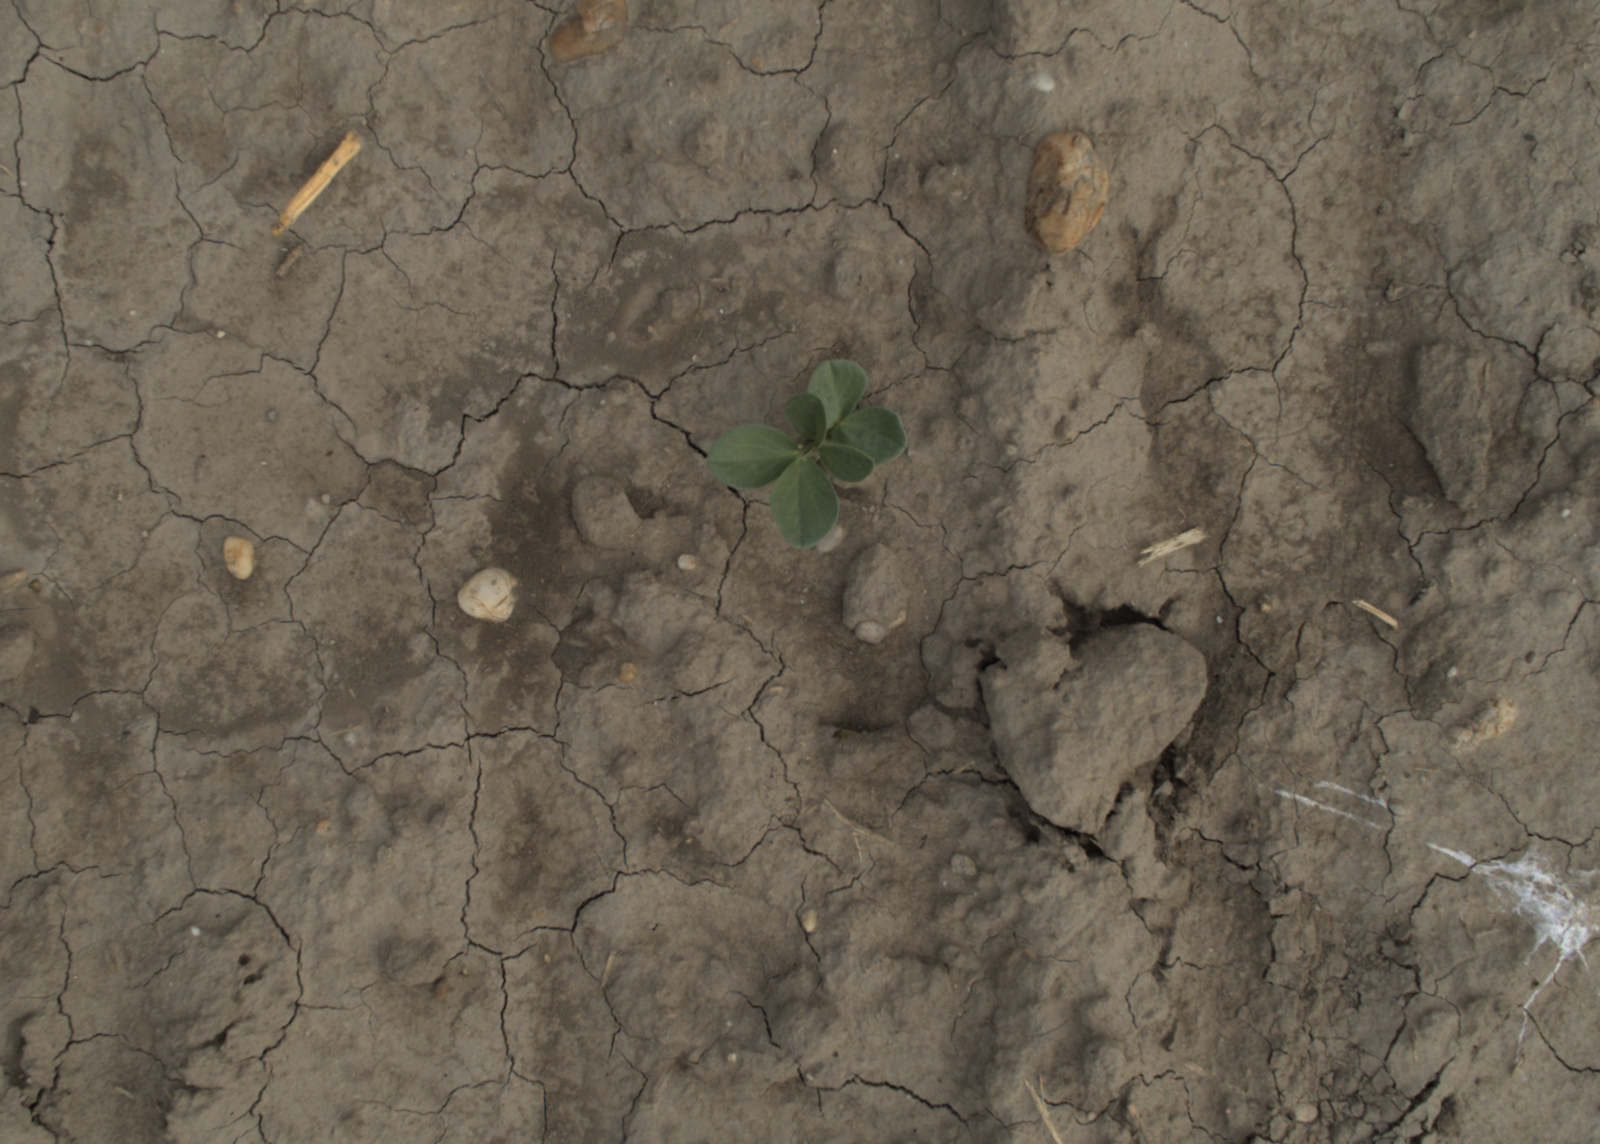
Capture date: 21.09.2021 10:50:23
Weather: mixed
Wind: light
Seeding date: 02.09.2021
Plant canopy height (mm): 962